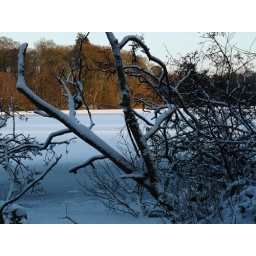
Blakemere covered in ice and snow with golden light on the trees in the distance.